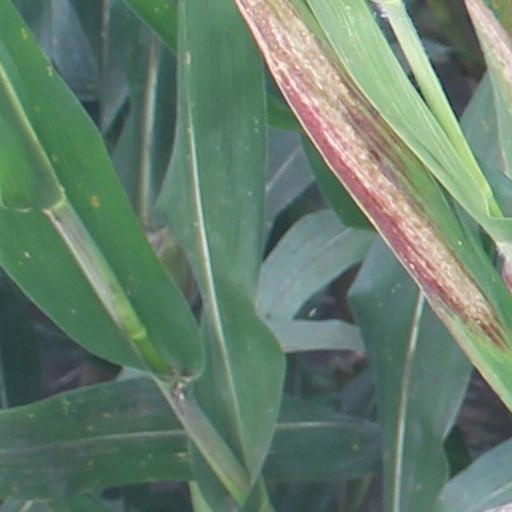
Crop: maize; corn